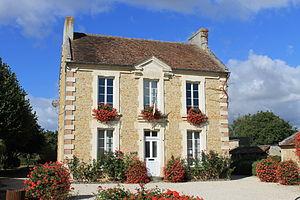
mairie de Moult (ancienne école des garçons) (Calvados)
Moult est une ancienne commune française, située dans le département du Calvados en région Normandie, peuplée de 2 562 habitants.